Cutteslowe

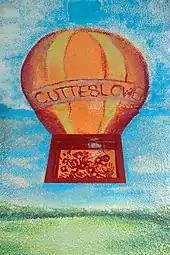
Mural in pedestrian subway under the A40 Elsfield Way

North of the A40 Elsfield Way is Cutteslowe Park, which was made a public park in 1936.